List of Grishaverse characters

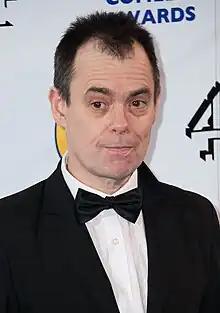
Kevin Eldon in 2013.

The Apparat is a wily, schemeful man who joins whatever side is dominating in the war between Ravka and the other nations. Originally the counselor to Ravka's king and queen, he leads the underground rebellion against the Darkling and is critical in their propaganda effort by turning Alina into a Saint. Afterwards, he leaves Ravka and joins Fjerda when it seems like Ravka is going to be destroyed. He attempts to kill Nina during "Rule of Wolves" but fails and later rejects Zoya's appointment as Queen. He is subsequently arrested and imprisoned.